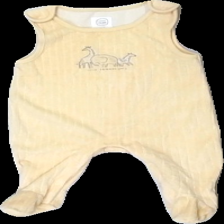
View: front
Type: Training top
Category: Children
Brand: Not in the list
Brand text on label: Cool Club by SMYK
Colors: Yellow
Material: 89% cott, 11% cont?
Pattern: Embroidered
Cut: Regular
Size: 62
Season: All
Stains: Minor
Damage: Small light stain.
Damage location: middle center
Price range: 50-100
Recommended usage: Reuse
Description: Yellow onesie for babies from Cool Club by SMYK, size 62. Okay condition.